John Percy (metallurgist)

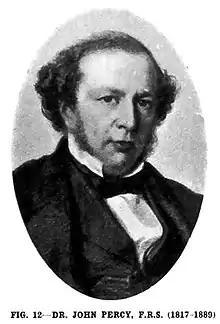
John Percy (1817-1889)

John Percy FRS (23 March 1817 – 19 June 1889) was an English metallurgist.